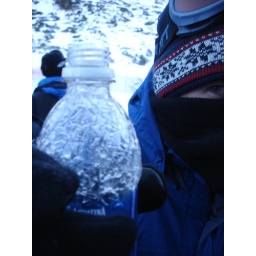
The water in the bottle froze while we were standing outside.